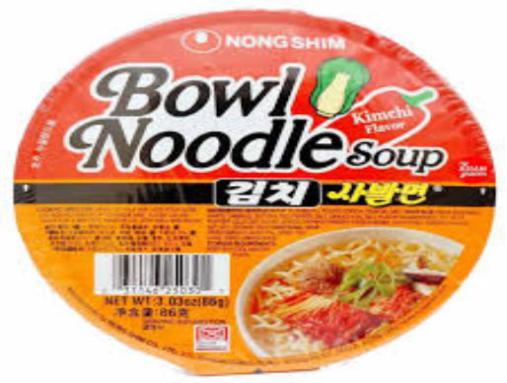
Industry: Food